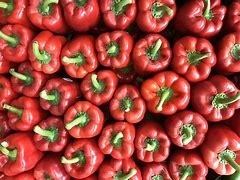
Label: capsicum